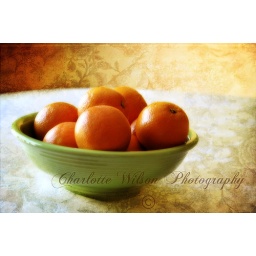
Oranges in green bowl sfw